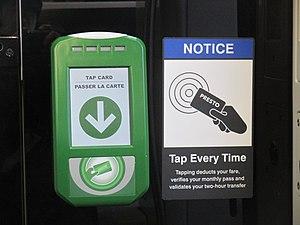
Le tramway de Toronto est un des systèmes de transport en commun desservant la ville de Toronto, dans la province de l'Ontario au Canada. Il est composé de onze lignes gérées par la Toronto Transit Commission, l'entreprise publique chargée d'assurer la gestion des transports publics de la ville. Le réseau des tramways, dont la construction date, pour sa majeure partie, du XIXᵉ siècle, est principalement concentré dans les quartiers centraux de la ville, ainsi que sur les rives du lac Ontario. Contrairement aux tramways de nouvelle génération qui circulent plus souvent en site propre, les lignes historiques du tramway de Toronto partagent leur parcours avec le flux automobile, les arrêts se faisant à la demande des voyageurs, tel que c'est le cas pour les bus. Certaines lignes bénéficient cependant, sur tout ou partie de leur trajet, d'un système de voies ferrées dédié.